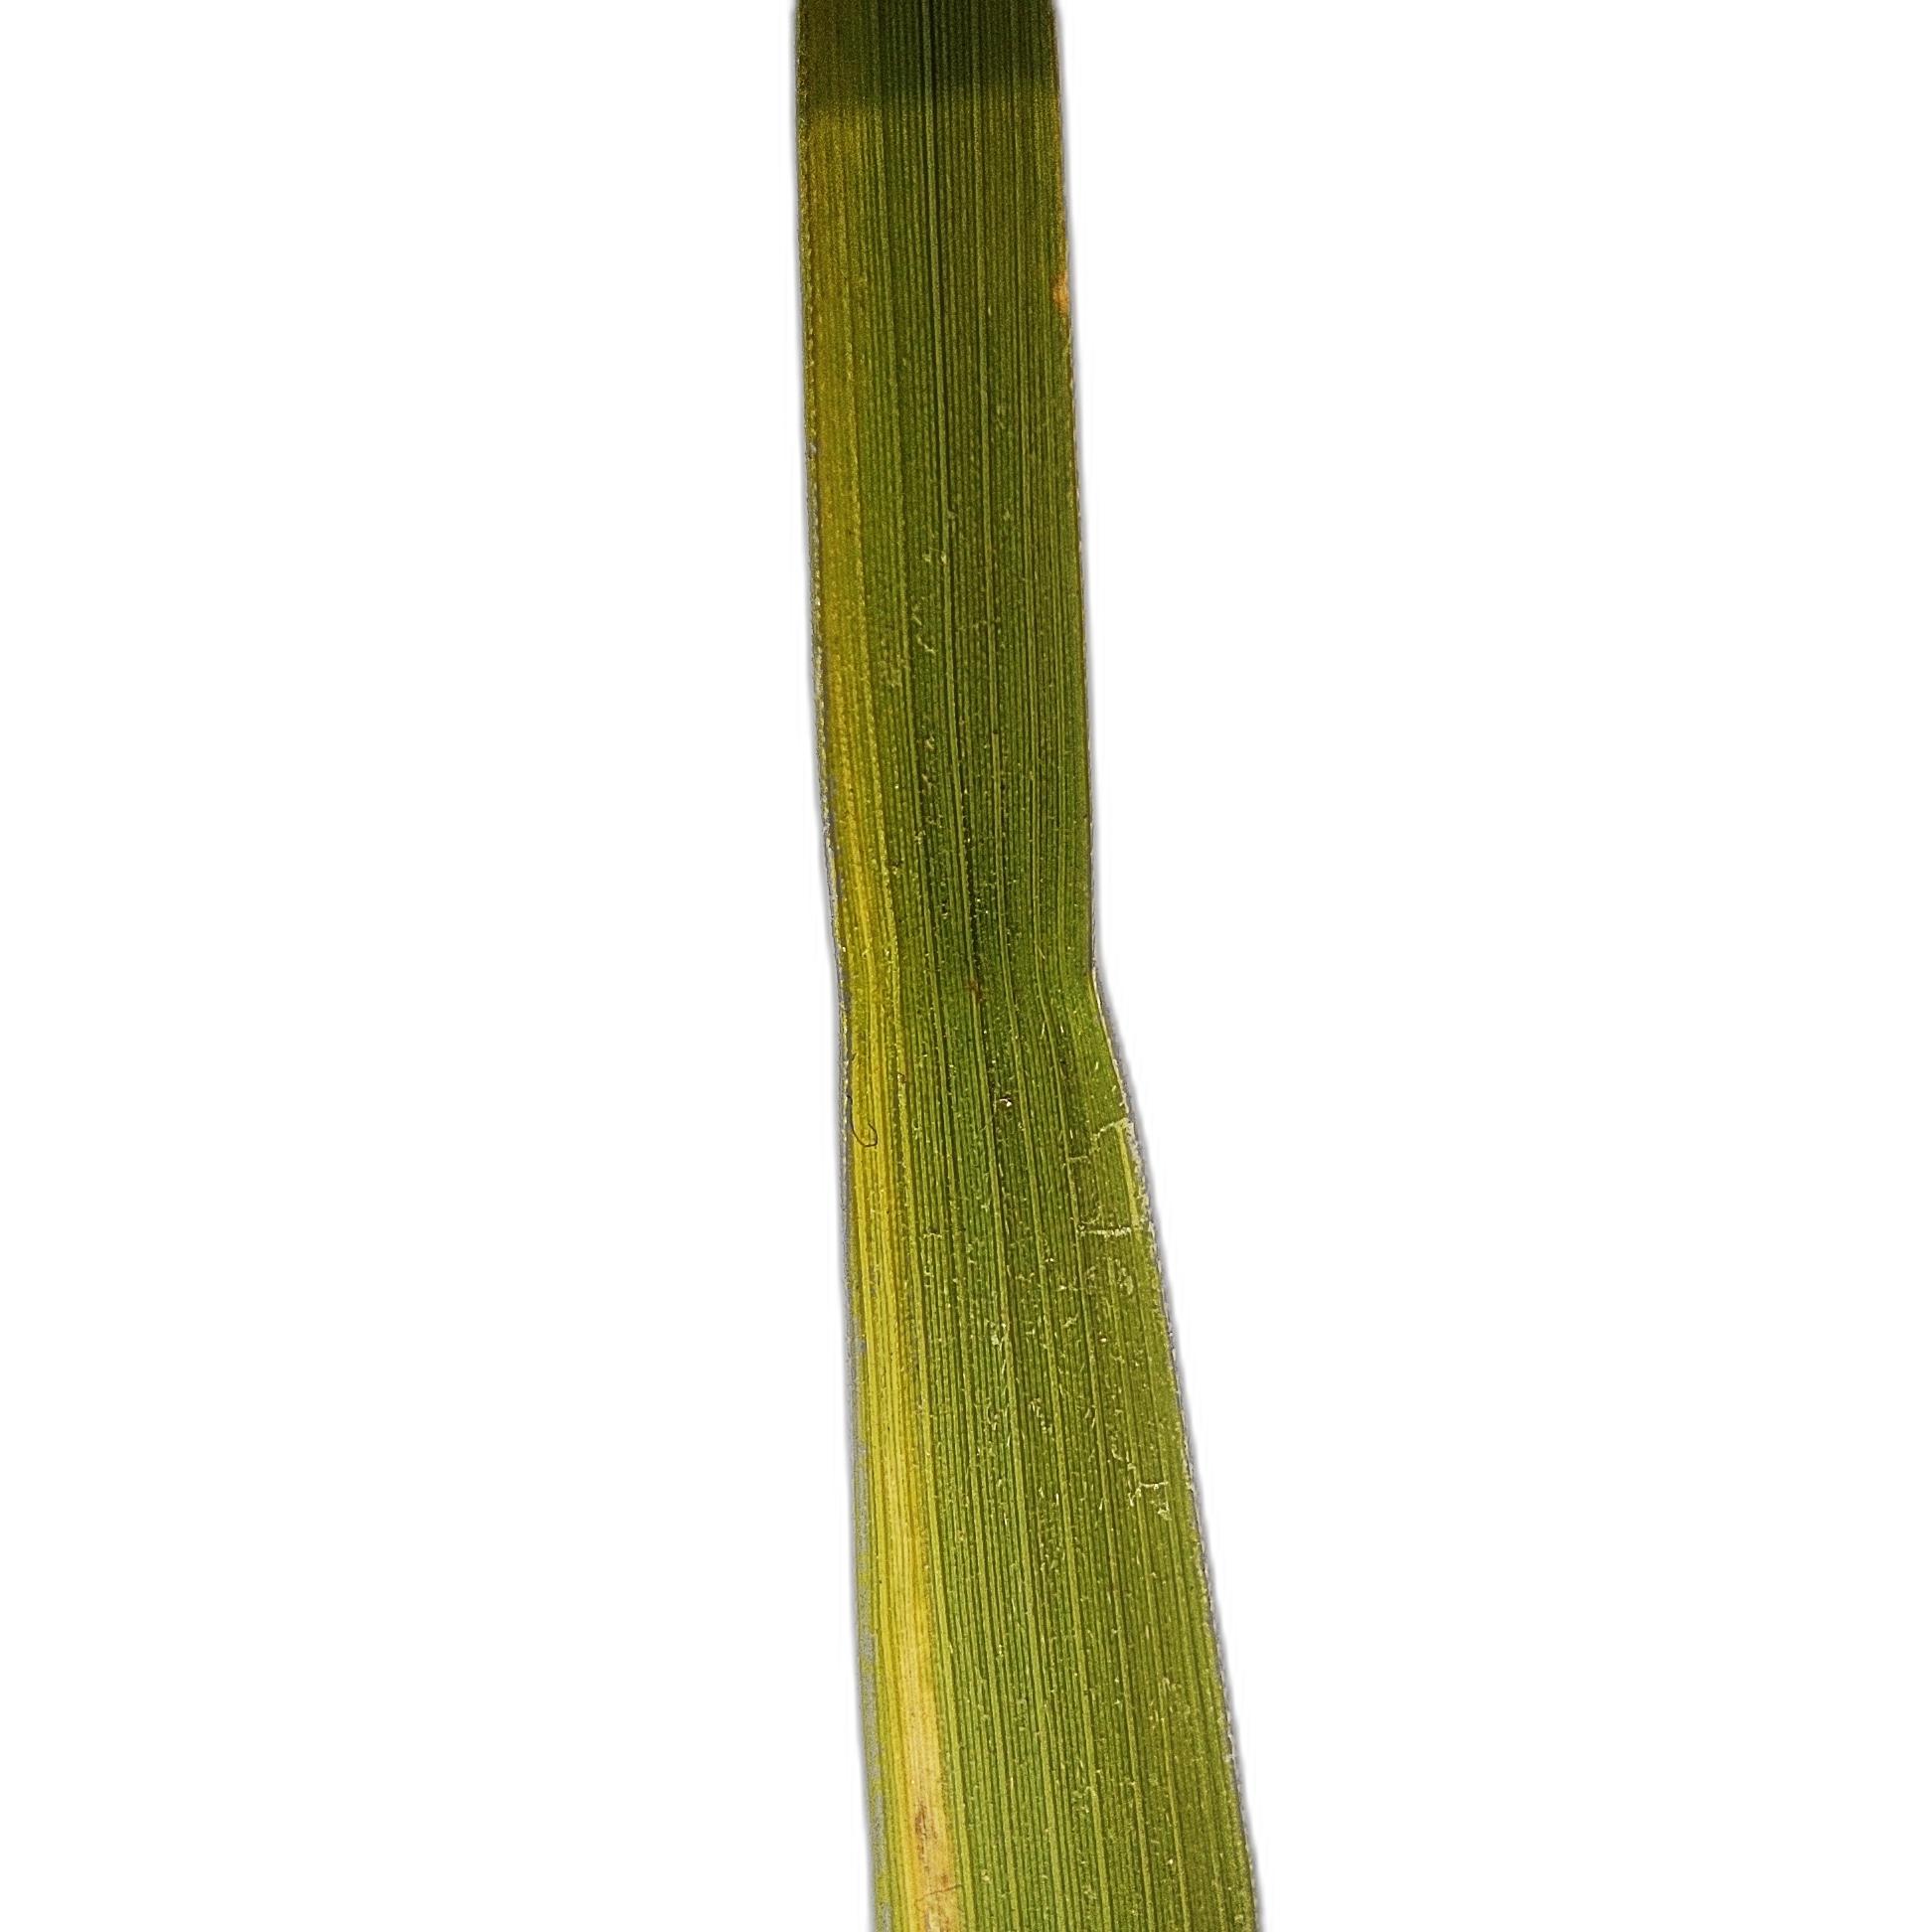
Label: Rice Tungro